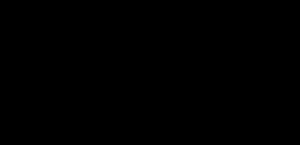
Neonikotinoid
Den kemiske struktur af imidacloprid
Neonikotinoider er en klasse af neuro-aktive insekticider, der kemisk minder om nikotin og er meget anvendt. Neonikotinoidet imidacloprid er for nærværende det mest anvendte insekticid i verden. Neonikotinoiderne omfatter acetamiprid, clothianidin, imidacloprid, nitenpyram, nithiazine, thiacloprid og thiamethoxam.